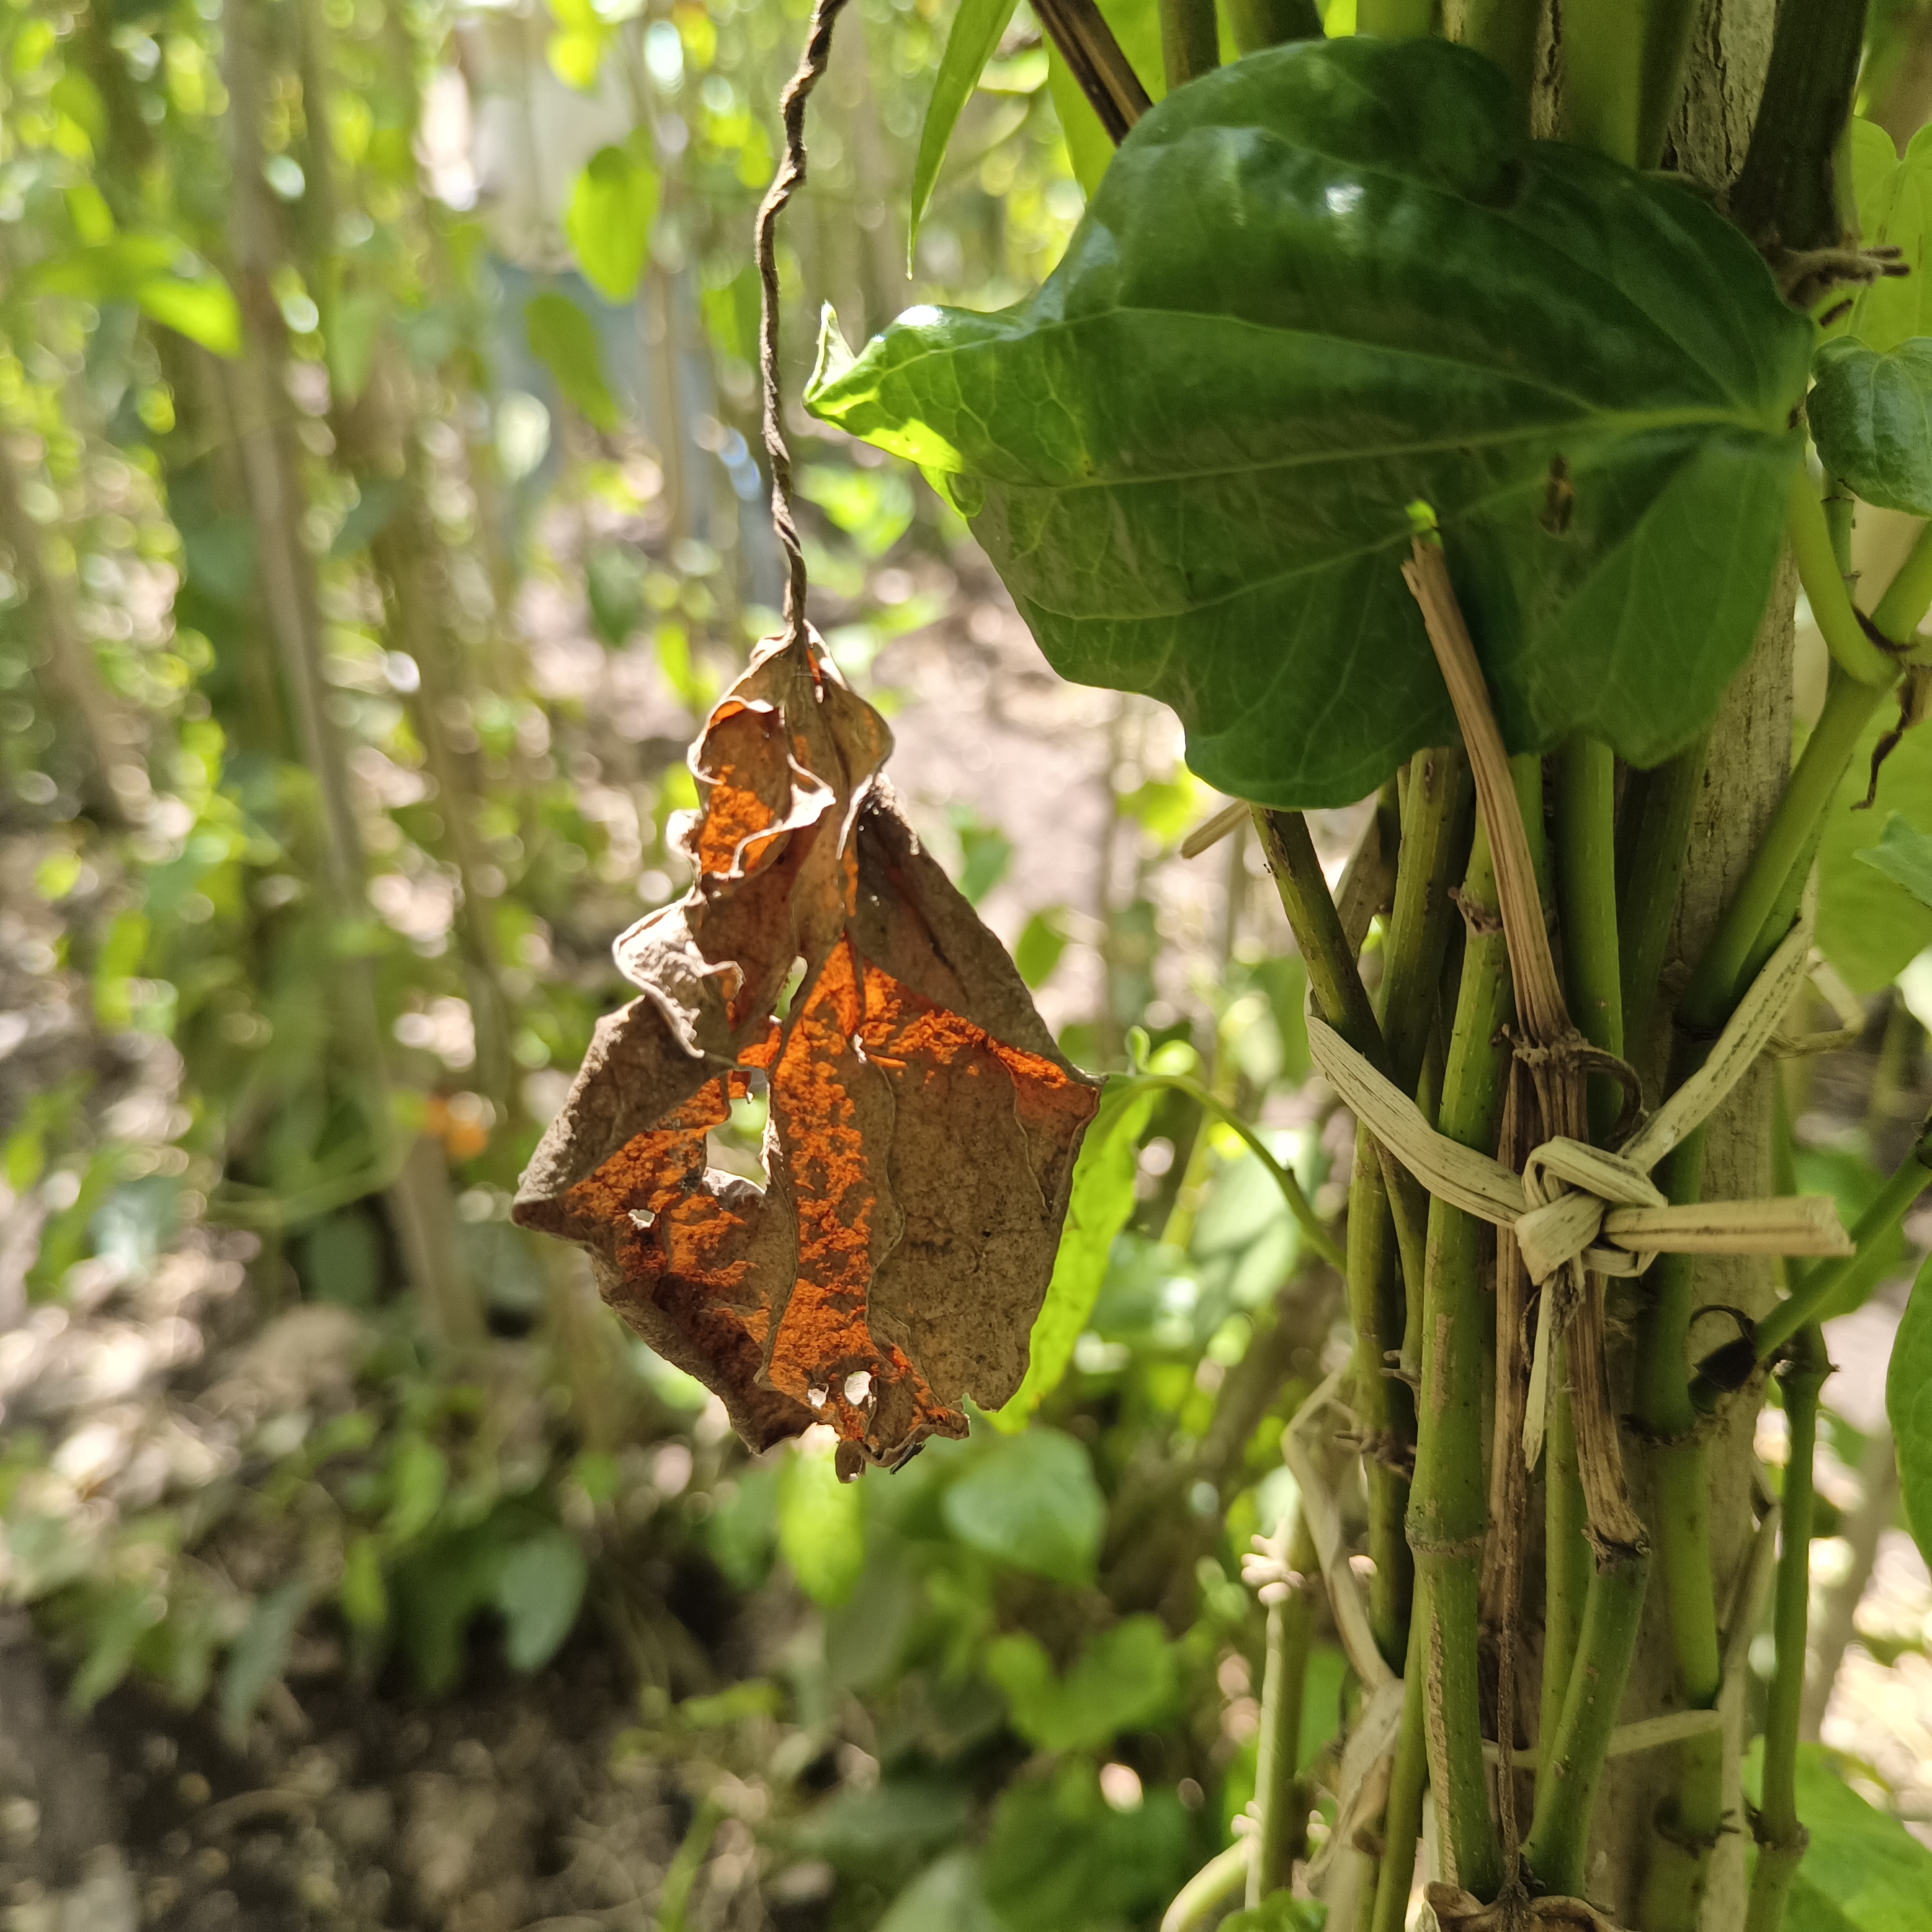
Label: Dried